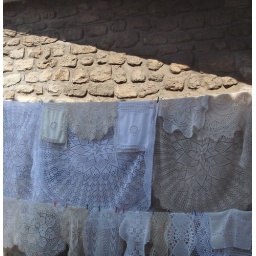
Lace for sale against an ancient wall of Nessebur, on the Black Sea coast of Bulgaria.